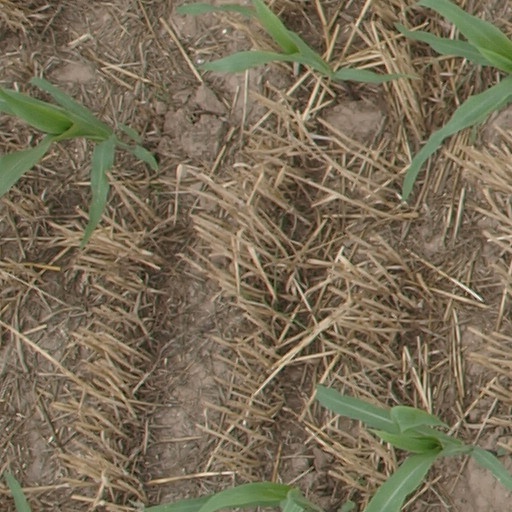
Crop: maize; corn